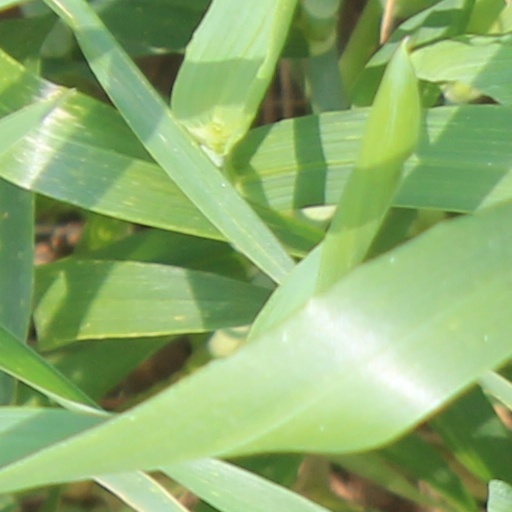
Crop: wheat